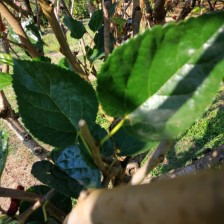
Variety: BlackOodTurkey